Paper density

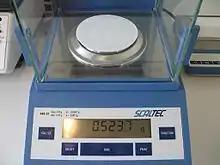
Weighing scale to determine paper weight

Paper density measures a paper product's mass per unit volume. The density can be calculated by dividing the grammage of paper (in grams per square metre or "gsm") by its caliper (usually in micrometres, occasionally in mils).